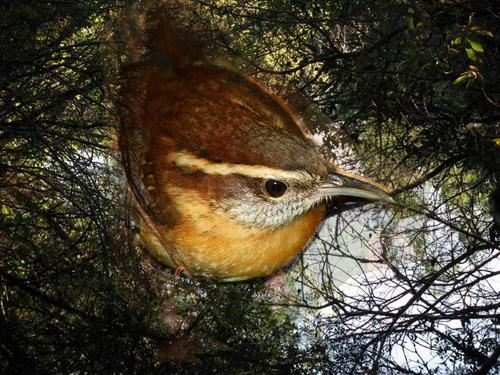
Bird species: Carolina_Wren
Bird type: landbird
Background: land